James Oglethorpe

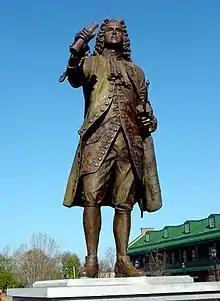
Statue of James Oglethorpe at the Augusta Common, an open space he personally designed when co-founding the city in 1735.

When Oglethorpe left England the first time, Robert Walpole had ordered him to avoid intentional conflict with Spain. However, given the intended function of Georgia as a 'buffer', Oglethorpe considered conflict with Spain to be inevitable. When Oglethorpe returned to lobby for military aid in 1737, he began by requesting a grant of 30,000 pounds from parliament in January. He also requested unsuccessfully to be allowed to raise a militia, but was granted 20,000 pounds and made General of the Forces of South Carolina and Georgia. He was offered, but declined governorship of South Carolina. In 1737, Thomas Pelham-Holles granted him permission to raise the forty-second regiment for defense of Georgia's border with Spanish Florida.